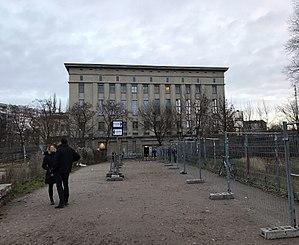
Le Berghain est un club techno de Berlin, en Allemagne. Son nom dérive des deux quartiers dont il est à la frontière : Kreuzberg et Friedrichshain. Il est géré par Michael Teufele et Norbert Thormann.